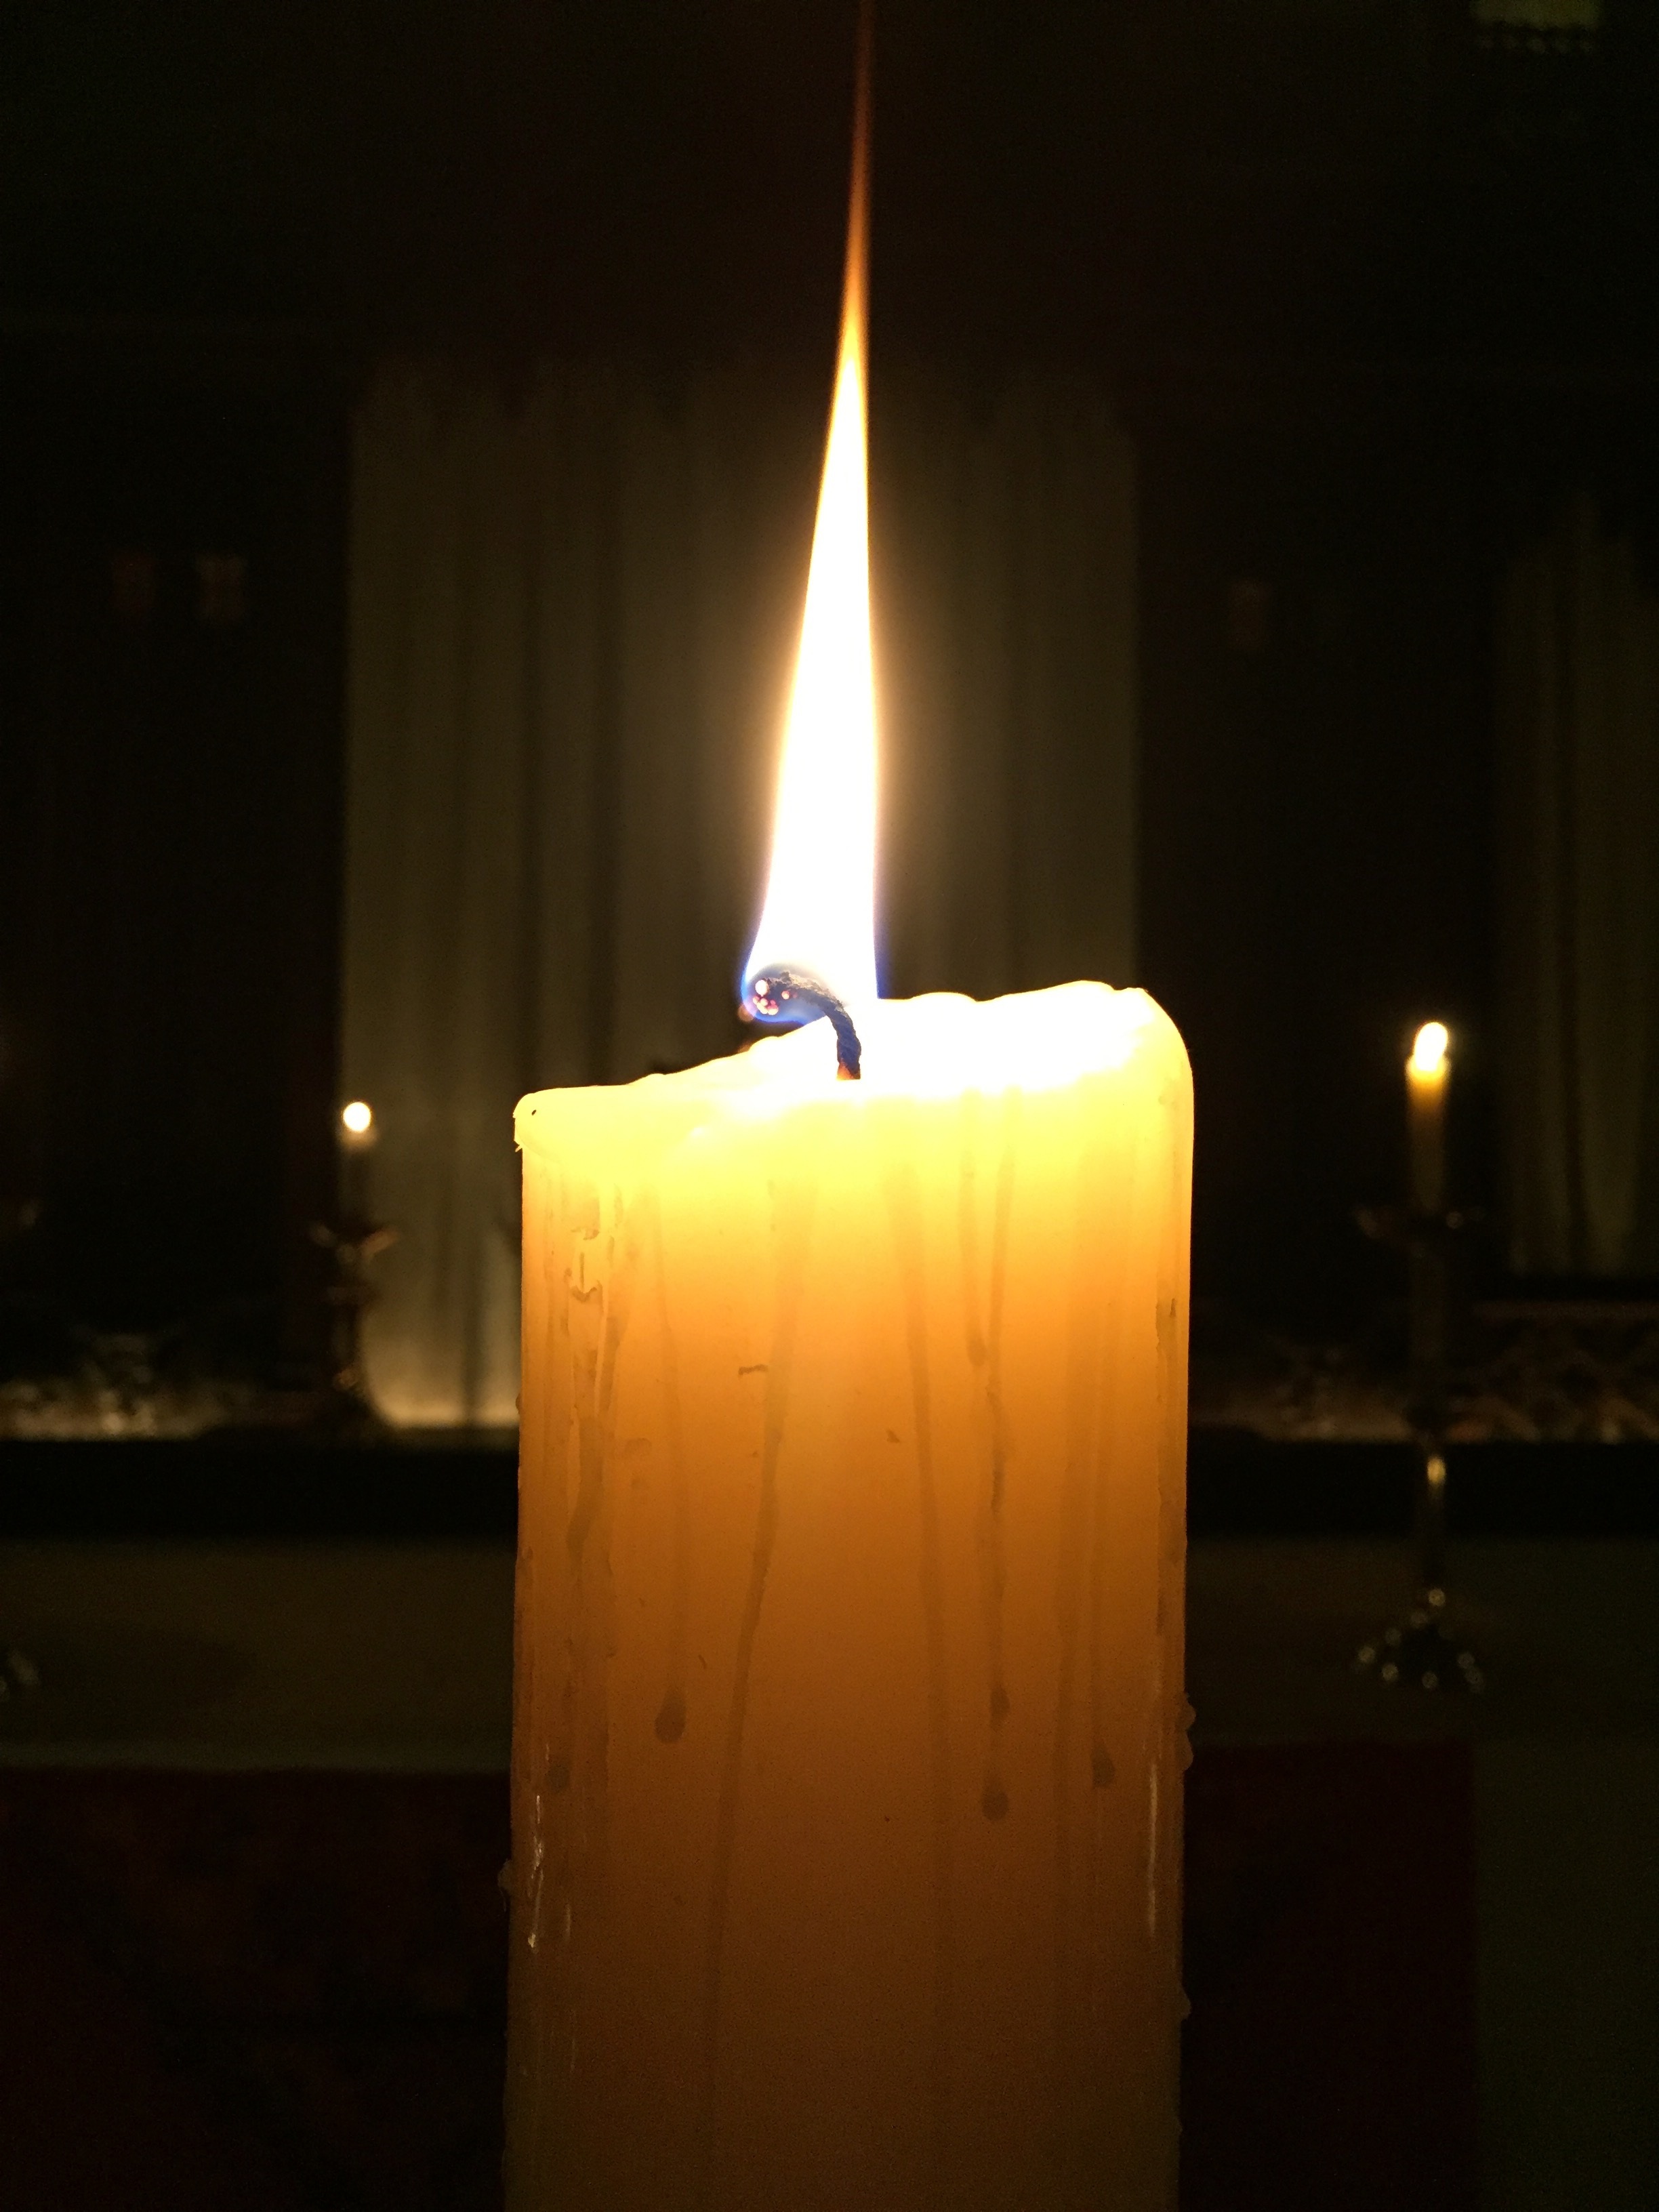
light, night, flame, fire, darkness, church, candle, lighting, decor, life, light fixture, christianity, resurrection, paschal candle, easter candle